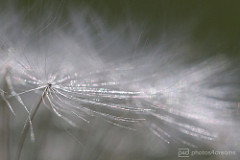
Flower: dandelion